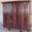
Label: wardrobe